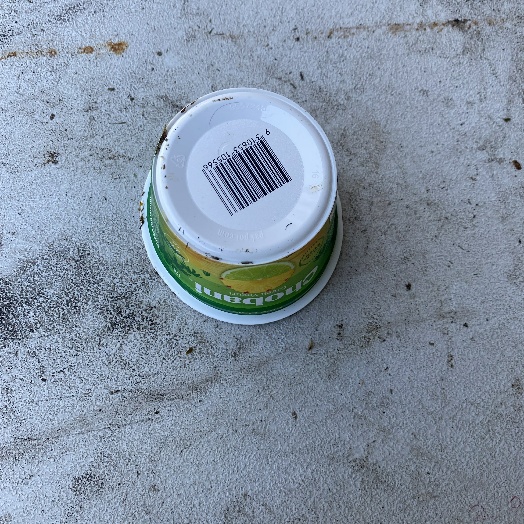
Label: Plastic